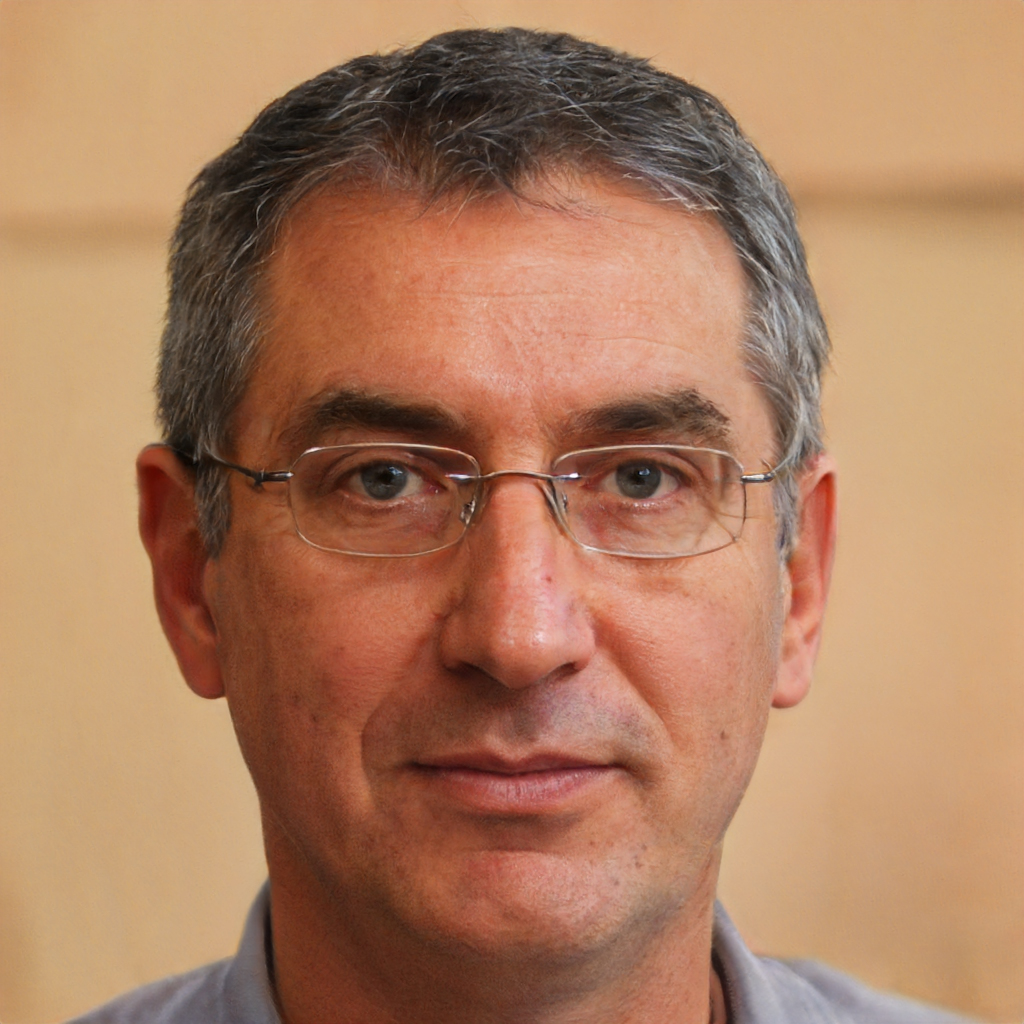
Label: Colored